You Only Live Twice (novel)

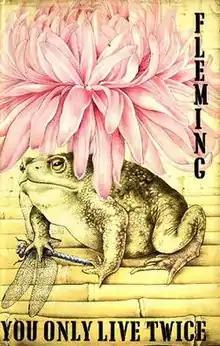
First edition cover

You Only Live Twice is the eleventh novel and twelfth book in Ian Fleming's "James Bond" series. It was first published by Jonathan Cape in the United Kingdom on 26 March 1964 and quickly sold out. It was the last novel Fleming published in his lifetime. He based his book in Japan after a stay in 1959 as part of a trip around the world that he published as "Thrilling Cities". He returned to Japan in 1962 and spent twelve days exploring the country and its culture.